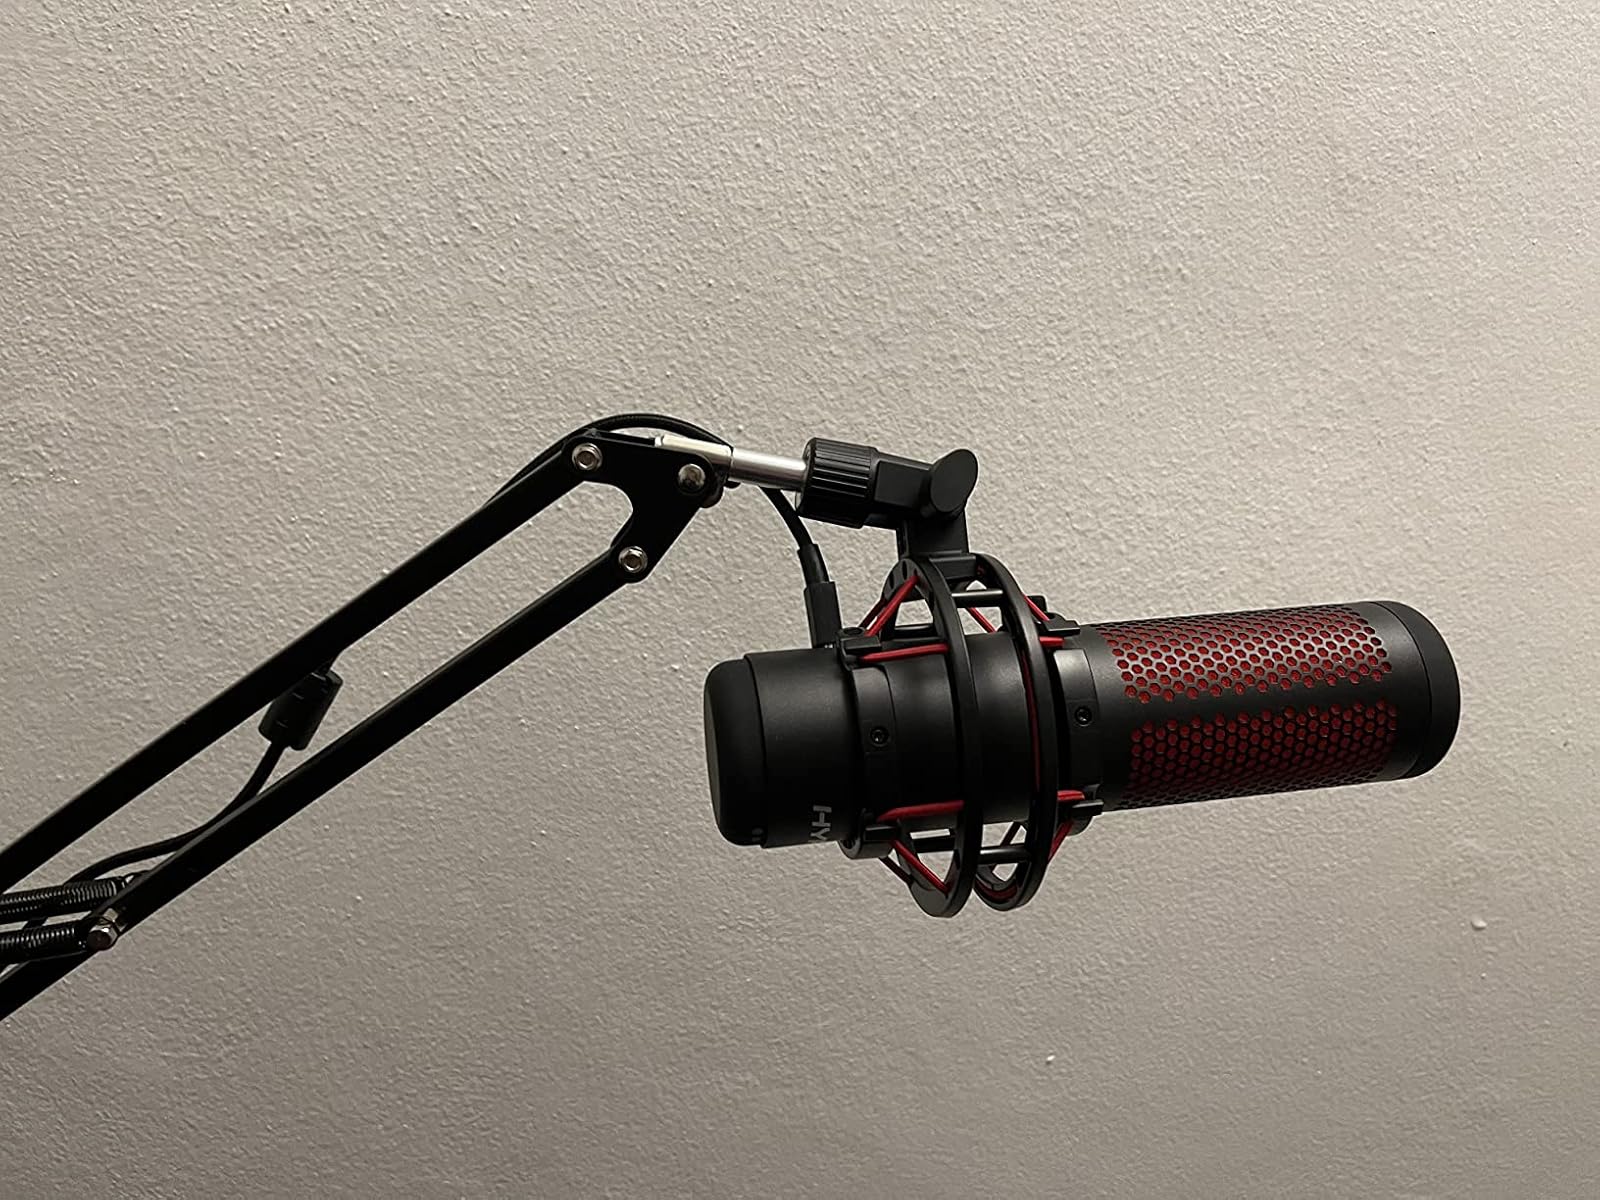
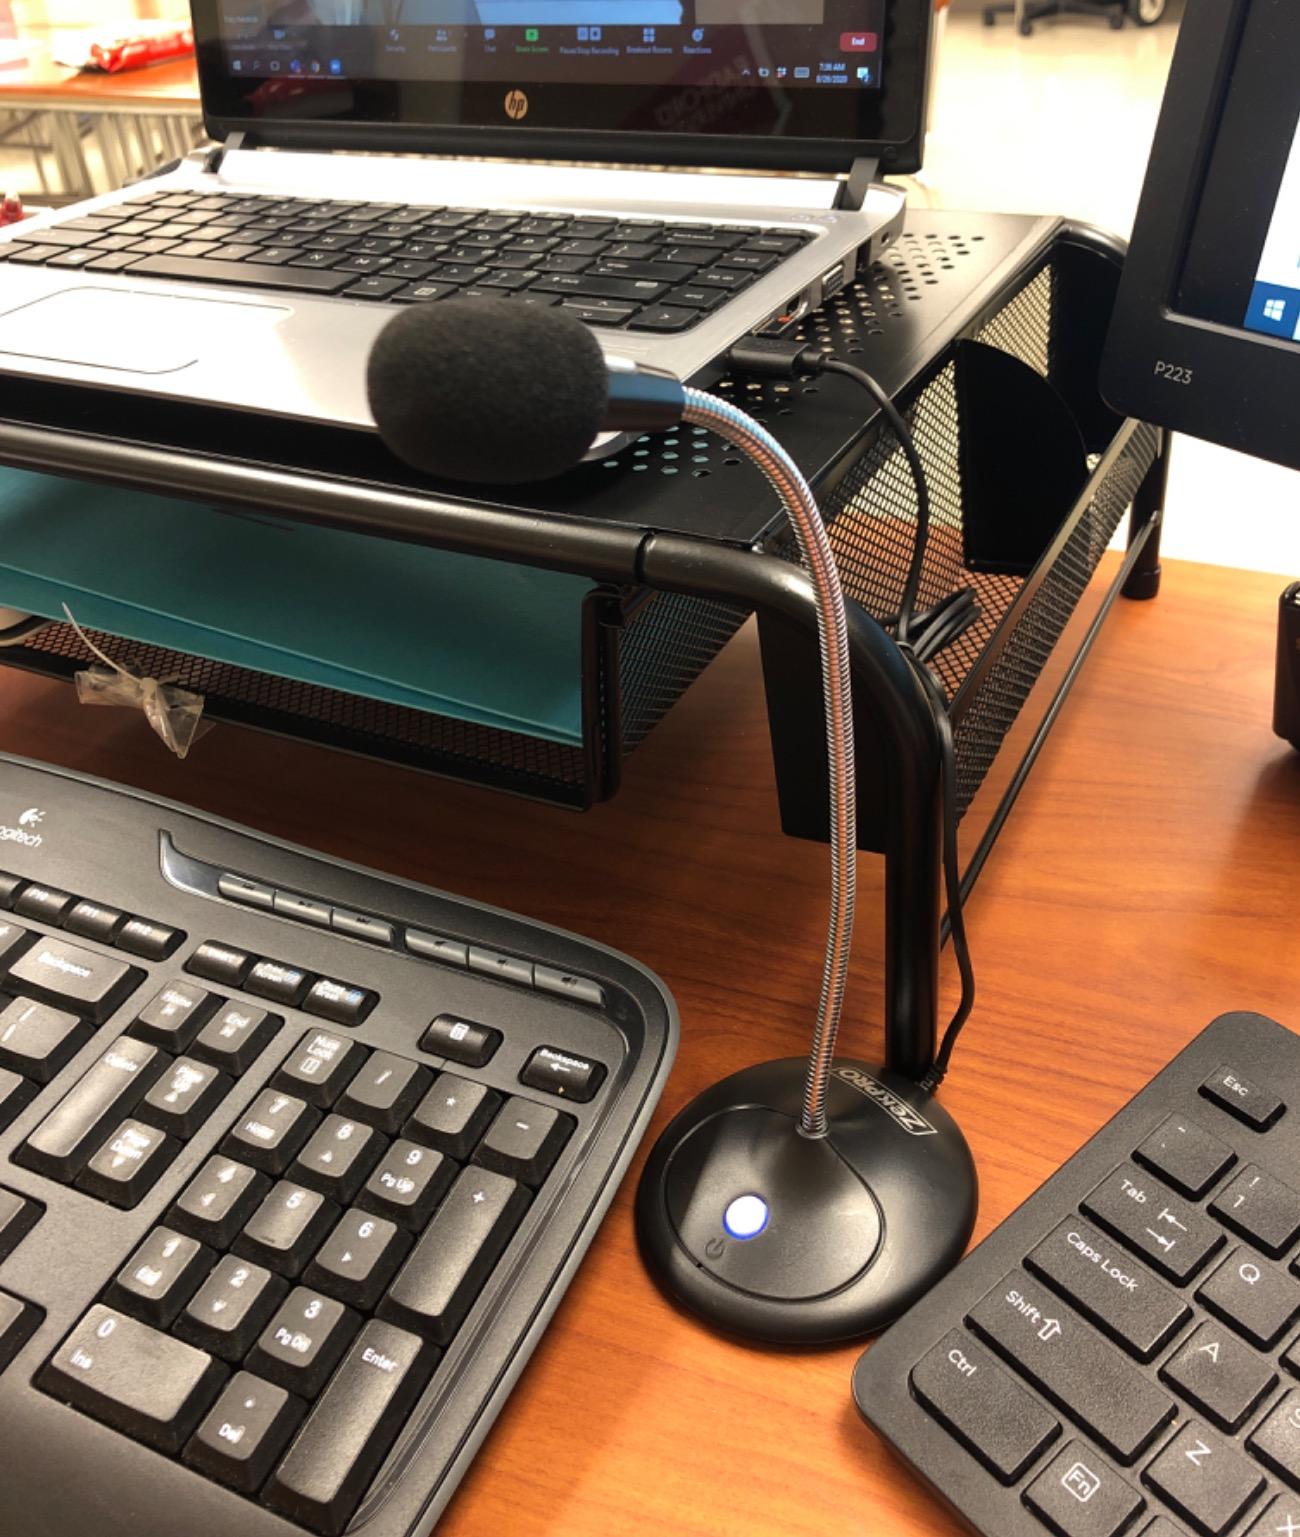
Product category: microphone
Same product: no